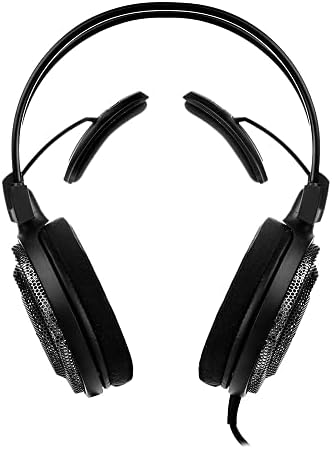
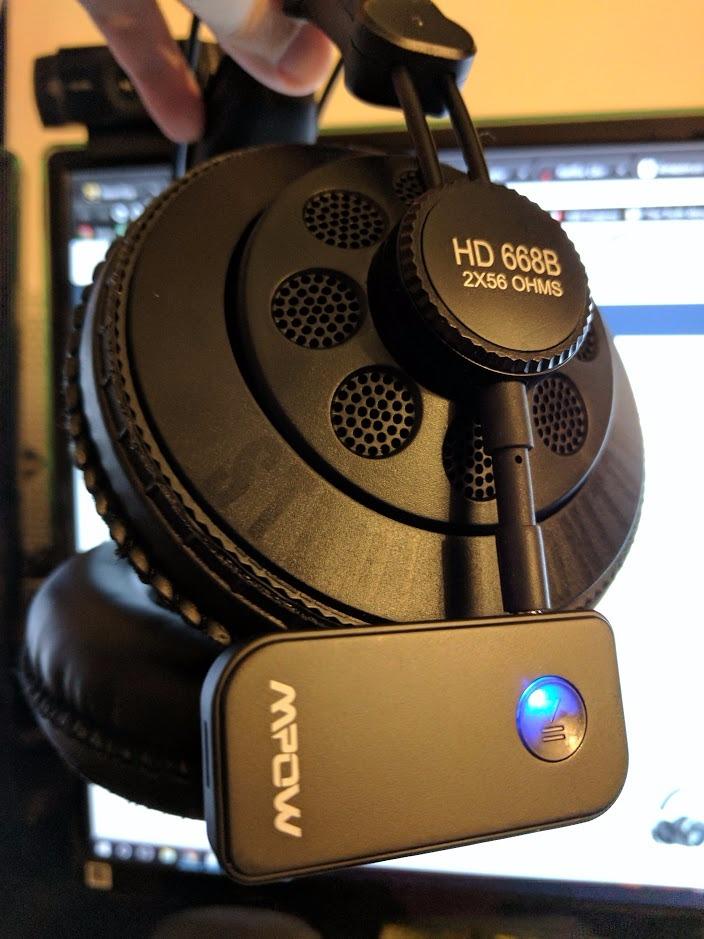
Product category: headphones
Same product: no